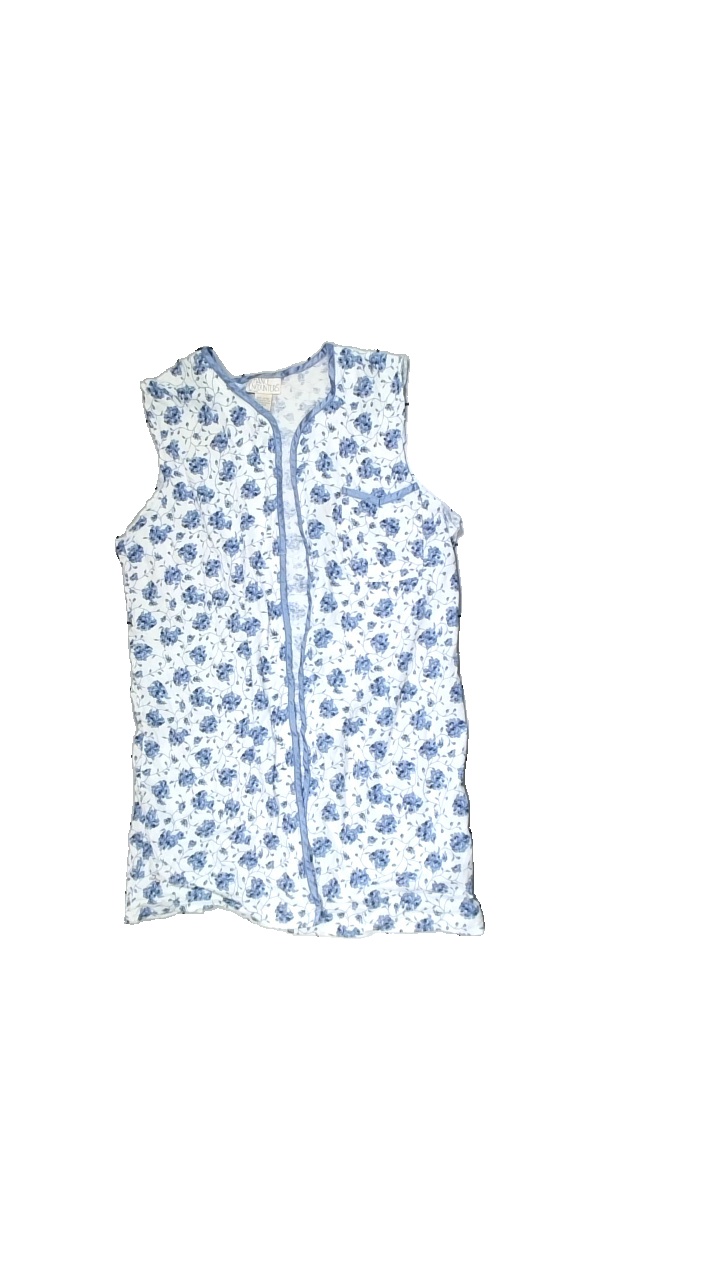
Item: Pajamas (Ladies)
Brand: Chance Encounters
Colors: Blue, White
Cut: Regular
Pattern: Floral print
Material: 100% Cott
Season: All
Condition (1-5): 1
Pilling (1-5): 5
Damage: Arms cut of
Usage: Recycle
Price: <50